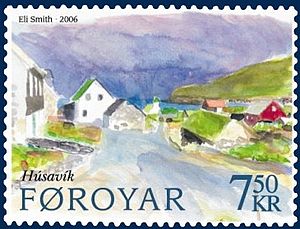
Húsavík (Sandoy) / Historie
Indbyggere: 75